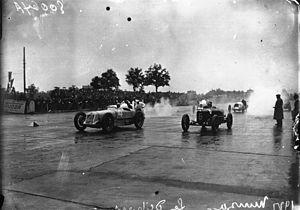
La Delage 15S8 1500, ou Delage 15S8, est une voiture de course monoplace pour Grand Prix, à moteur atmosphérique 8 cylindres en ligne compressé pour 1 500 cm³ du à Louis Delâge, créée en 1926 par la firme Delage.
Giuseppe Morandi, né le 10 février 1894 à Castiglione delle Stiviere et mort le 1ᵉʳ novembre 1977 à Brescia, est un pilote automobile italien, spécialiste de courses à bord de voitures de sport.
Marcel Charles Benoist, dit Robert Benoist, né le 20 mars 1895 à Auffargis et mort le 10 septembre 1944 à Buchenwald, est un pilote automobile et résistant français.